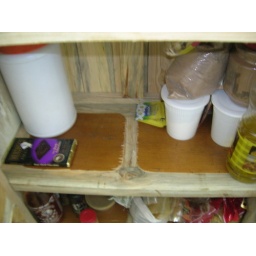
My cabinet in my kitchen